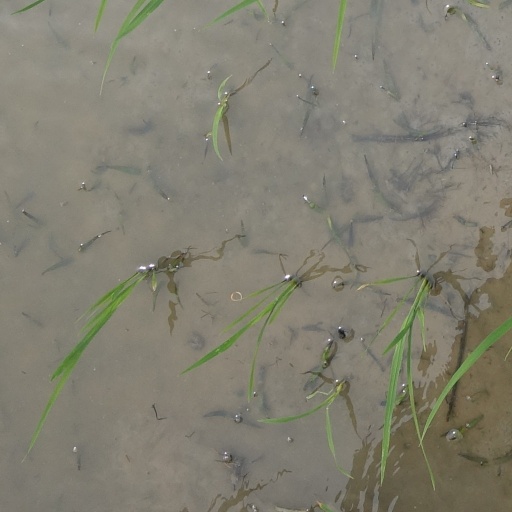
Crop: rice